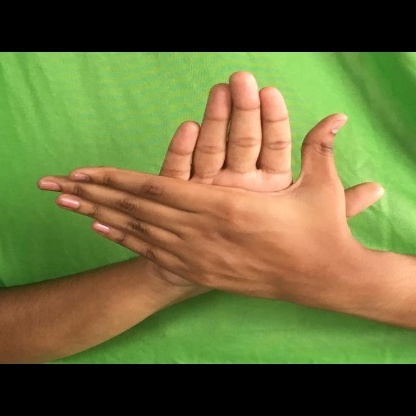
Mudra: Chakra